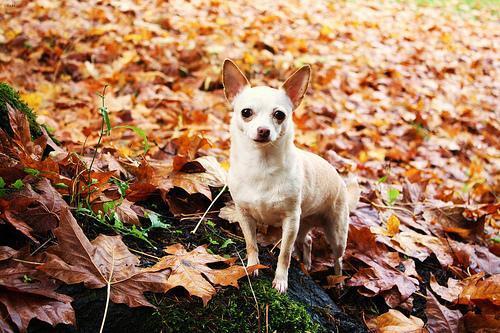
chihuahua